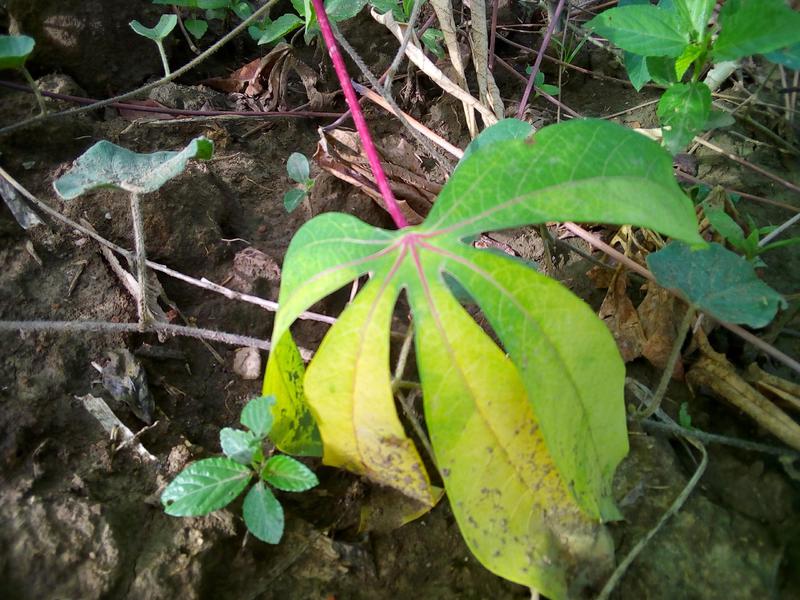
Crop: cassava
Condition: bacterial_blight